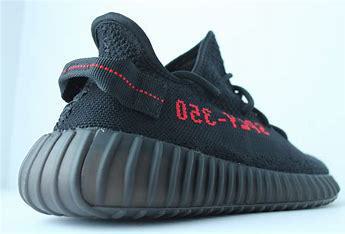
Brand: Adidas
Model: Yeezy Boost 350